Diana Vreeland: The Eye Has to Travel

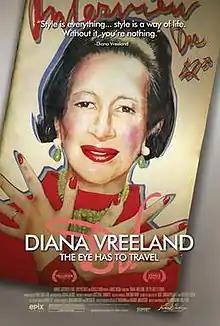

Diana Vreeland: The Eye Has to Travel is a 2011 documentary about the life and career of Diana Vreeland, a fashion legacy famous for her time at "Harper’s Bazaar" and "Vogue". The film was written and directed by Lisa Immordino Vreeland (Diana’s granddaughter-in-law), Bent-Jorgen Perlmutt, and Frédéric Tcheng. It premiered at the 2011 Venice International Film Festival and the Telluride Film Festival. It has a total running time of 86 minutes, and can be seen with English, French, and Italian subtitles.